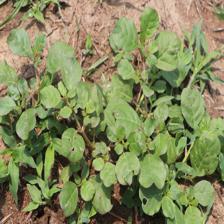
Label: BroadLeafWeed